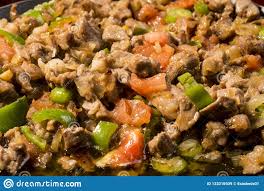
Yemek: et_sote